Lou Hutt

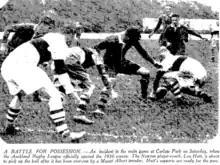
Hutt picking the ball up against Mount Albert on May 2.

Hutt officially signed for St Helens on August 15 after arriving in England. He made his debut 2 weeks later on August 31 in a match against Widnes. In his first season he played 42 games and scored 3 tries. He played mainly as a blind-side prop and occasionally as a loose forward and hooker in this first season. The St Helens team was strong though they did not win any titles after suffering a controversial loss in the Challenge Cup semi-final at their home ground of Knowsley Road. The St Helens Heritage society stated on their webpage that Hutt “had expressed a desire to play in England” and that he along with Hall had signed for 50 pounds (with Roy Hardgrave signing for 100 pounds). It was said that he was known as “the daddy of them all” as he was a “strongly built man who was extremely difficult to tackle and despite his status as a forward had the pace to play in the threequarters if required”. There was controversy during the season when he and the other two Kiwi's in the side over the failure of the club to provide suitable employment for them. They were going to refuse to play in the Challenge Cup semi-final against Wigan but a ‘deal’ was brokered by the mayor Alderman Tom Boscow. The three of them then went on to play fine games in a replay win 22–10.